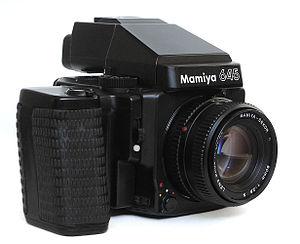
Appareil photographique SLR moyen format Mamiya 645 Super avec objectif Mamiya-Sekor 80 mm / 1:2.8, poignée moteur et viseur prisme AE. Date de commercialisation